Leičiai

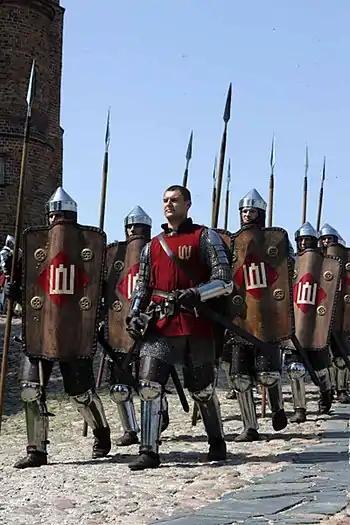
Lithuanian soldiers (14–15th century, reenactment)

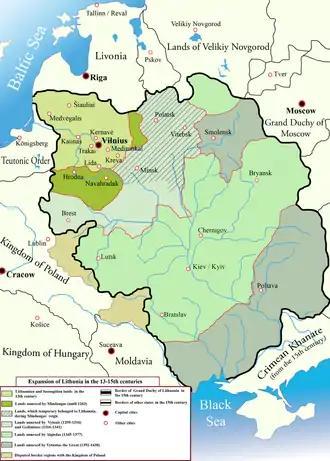
Extent of the Grand Duchy of Lithuania in the 13th–15th centuries.

Leičiai (singular: "leitis", also spelled "laičiai") were a distinct social group of the Lithuanian society in the early Grand Duchy of Lithuania subordinate to the Lithuanian ruler or the state itself. Leičiai were native to the Lietuva Land and formed the core of the Lithuanian society in the pre-state era and during the establishment of the state. Leičiai made up the majority of the military-economic staff of the state: they enforced state authority in the periphery, protected state borders, and performed various other war-related functions, such as breeding riding horses. By the 15th and 16th centuries, leičiai were in decline, already losing some of their functions and prestige, and they disappeared as a social class after the implementation of the Volok Reform.